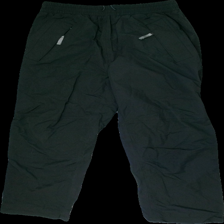
View: front
Type: Winter trousers
Category: Unisex
Brand: Everest
Colors: Black
Cut: Regular
Size: M
Season: Winter
Price range: 50-100
Recommended usage: Reuse